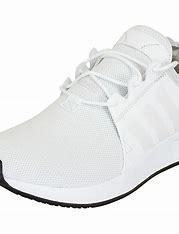
Brand: Adidas
Model: X_plr